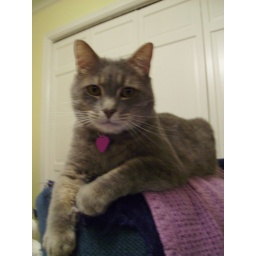
I reign supreme in the land of the blue chair &amp;amp; purple lap throws!